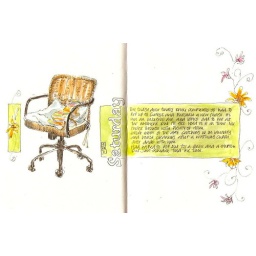
My computer chair. Noodlers bullet proof black ink and watercolour in daily journal